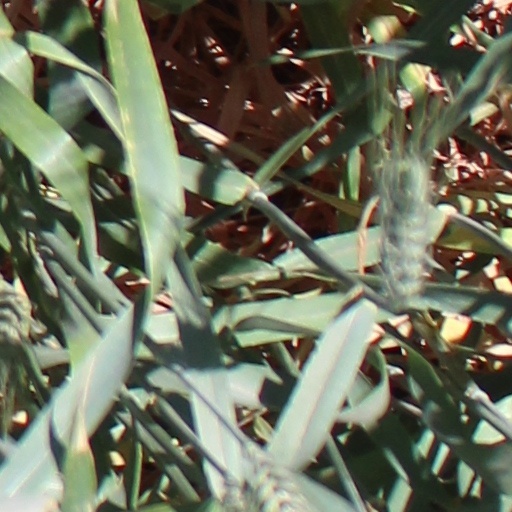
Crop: wheat